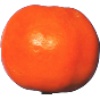
Label: Clementine 1